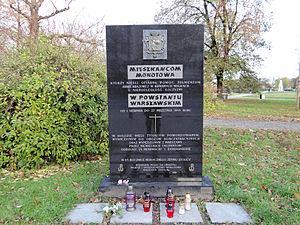
La pacification de Mokotów est une vague des meurtres en masse, pillages, incendies et viols dans le quartier Mokotów à Varsovie pendant l’insurrection de Varsovie en 1944. Les crimes contre les prisonniers de guerre et la population civile ont été commis par les Allemands jusqu’au moment de la capitulation de Mokotów, le 27 septembre 1944. Cependant, le phénomène était le plus intensif dans les premiers jours de l’insurrection.